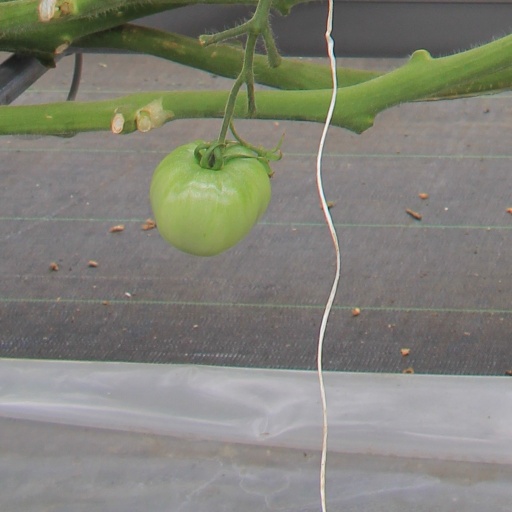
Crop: tomato